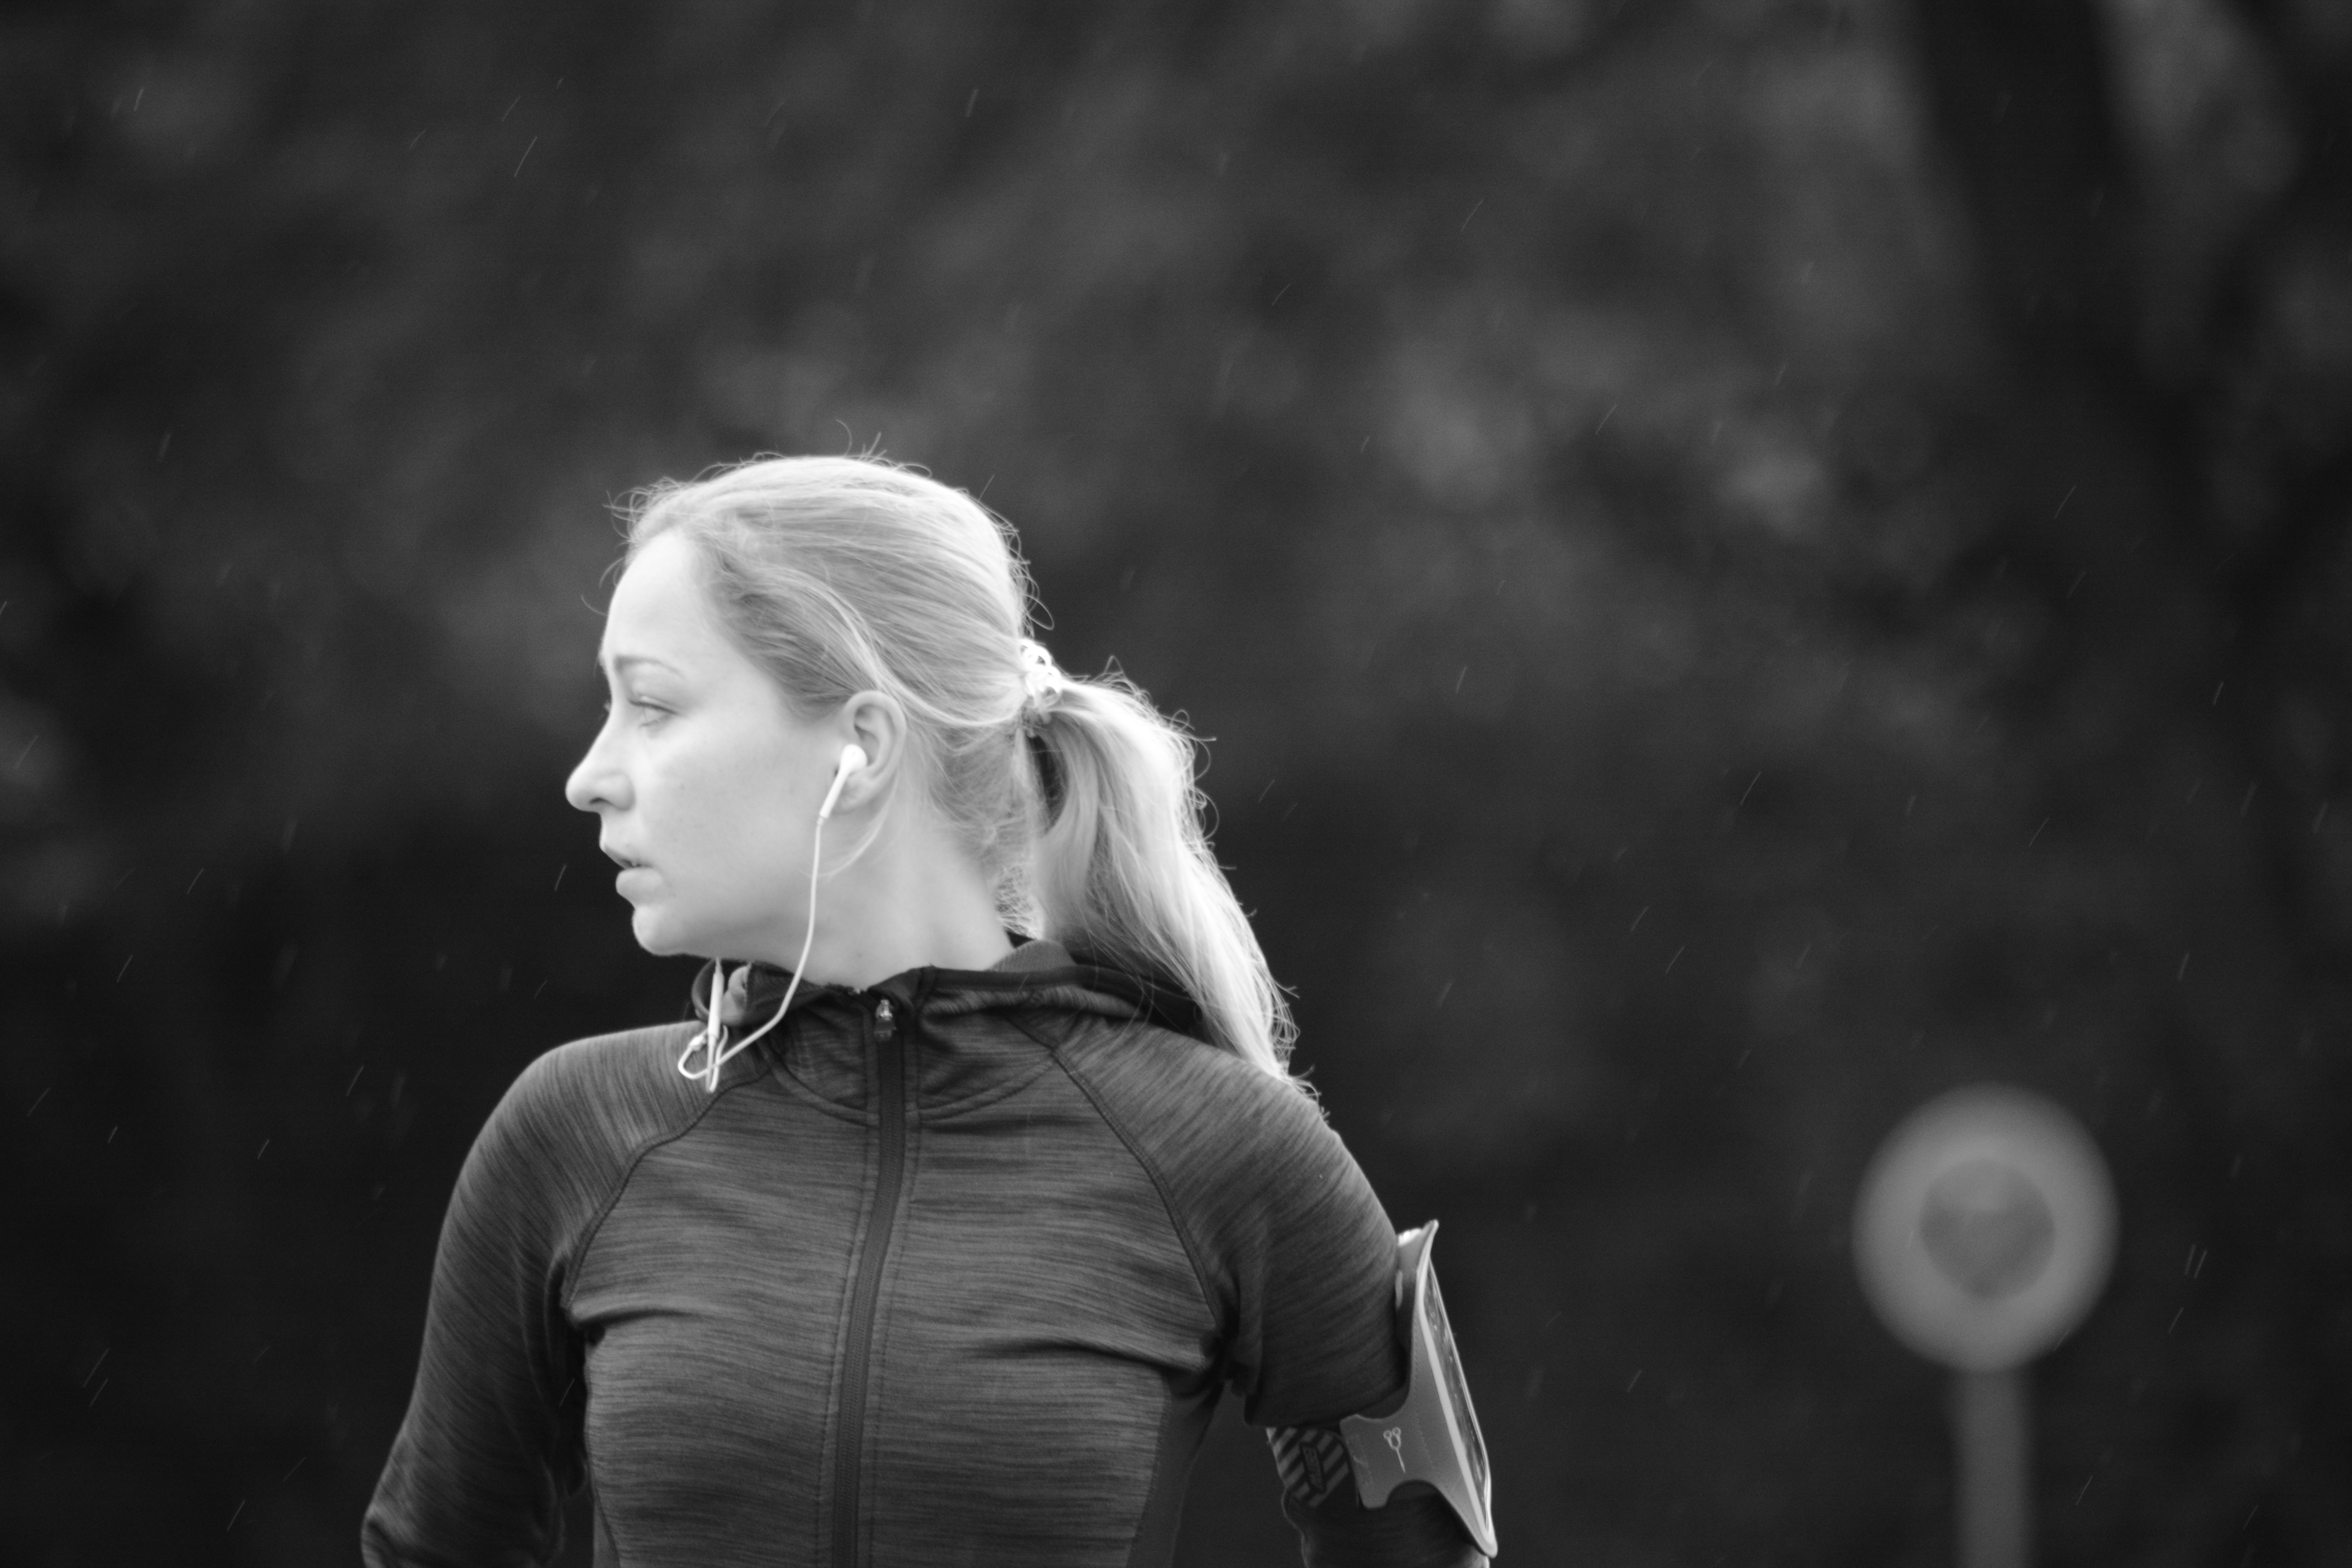
person, light, black and white, white, sport, photography, portrait, autumn, darkness, black, monochrome, photograph, beauty, emotion, hamburg, jog, alster, beautiful day, monochrome photography, portrait photography, film noir